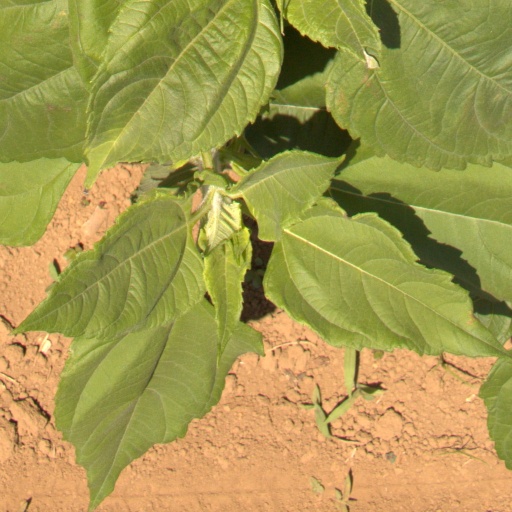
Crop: Jerusalem artichoke